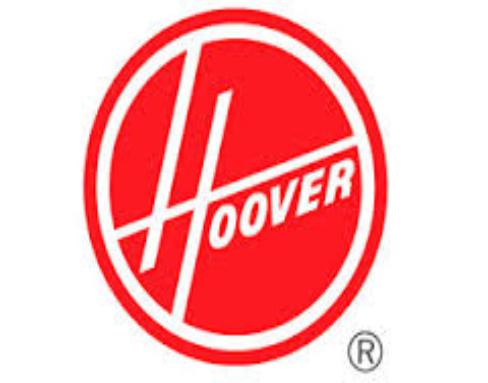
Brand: Hoover
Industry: Leisure